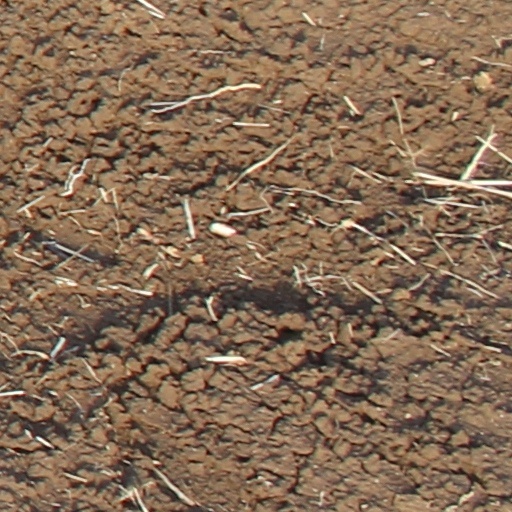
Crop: wheat